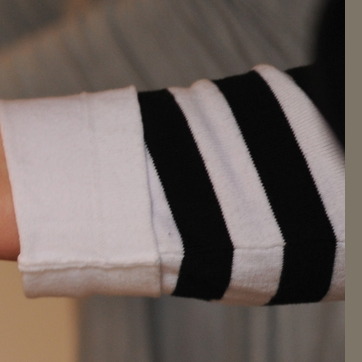
Material: fabric